Ogre (video game)

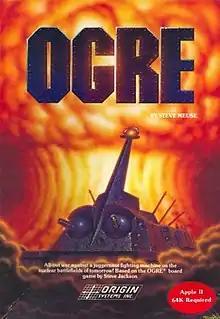
Apple II cover art

Ogre is a 1986 video game based on the "Ogre" board wargame. It was released by Origin Systems for the Apple II, Amiga, Atari 8-bit computers, Atari ST, Commodore 64, MS-DOS, and Mac.